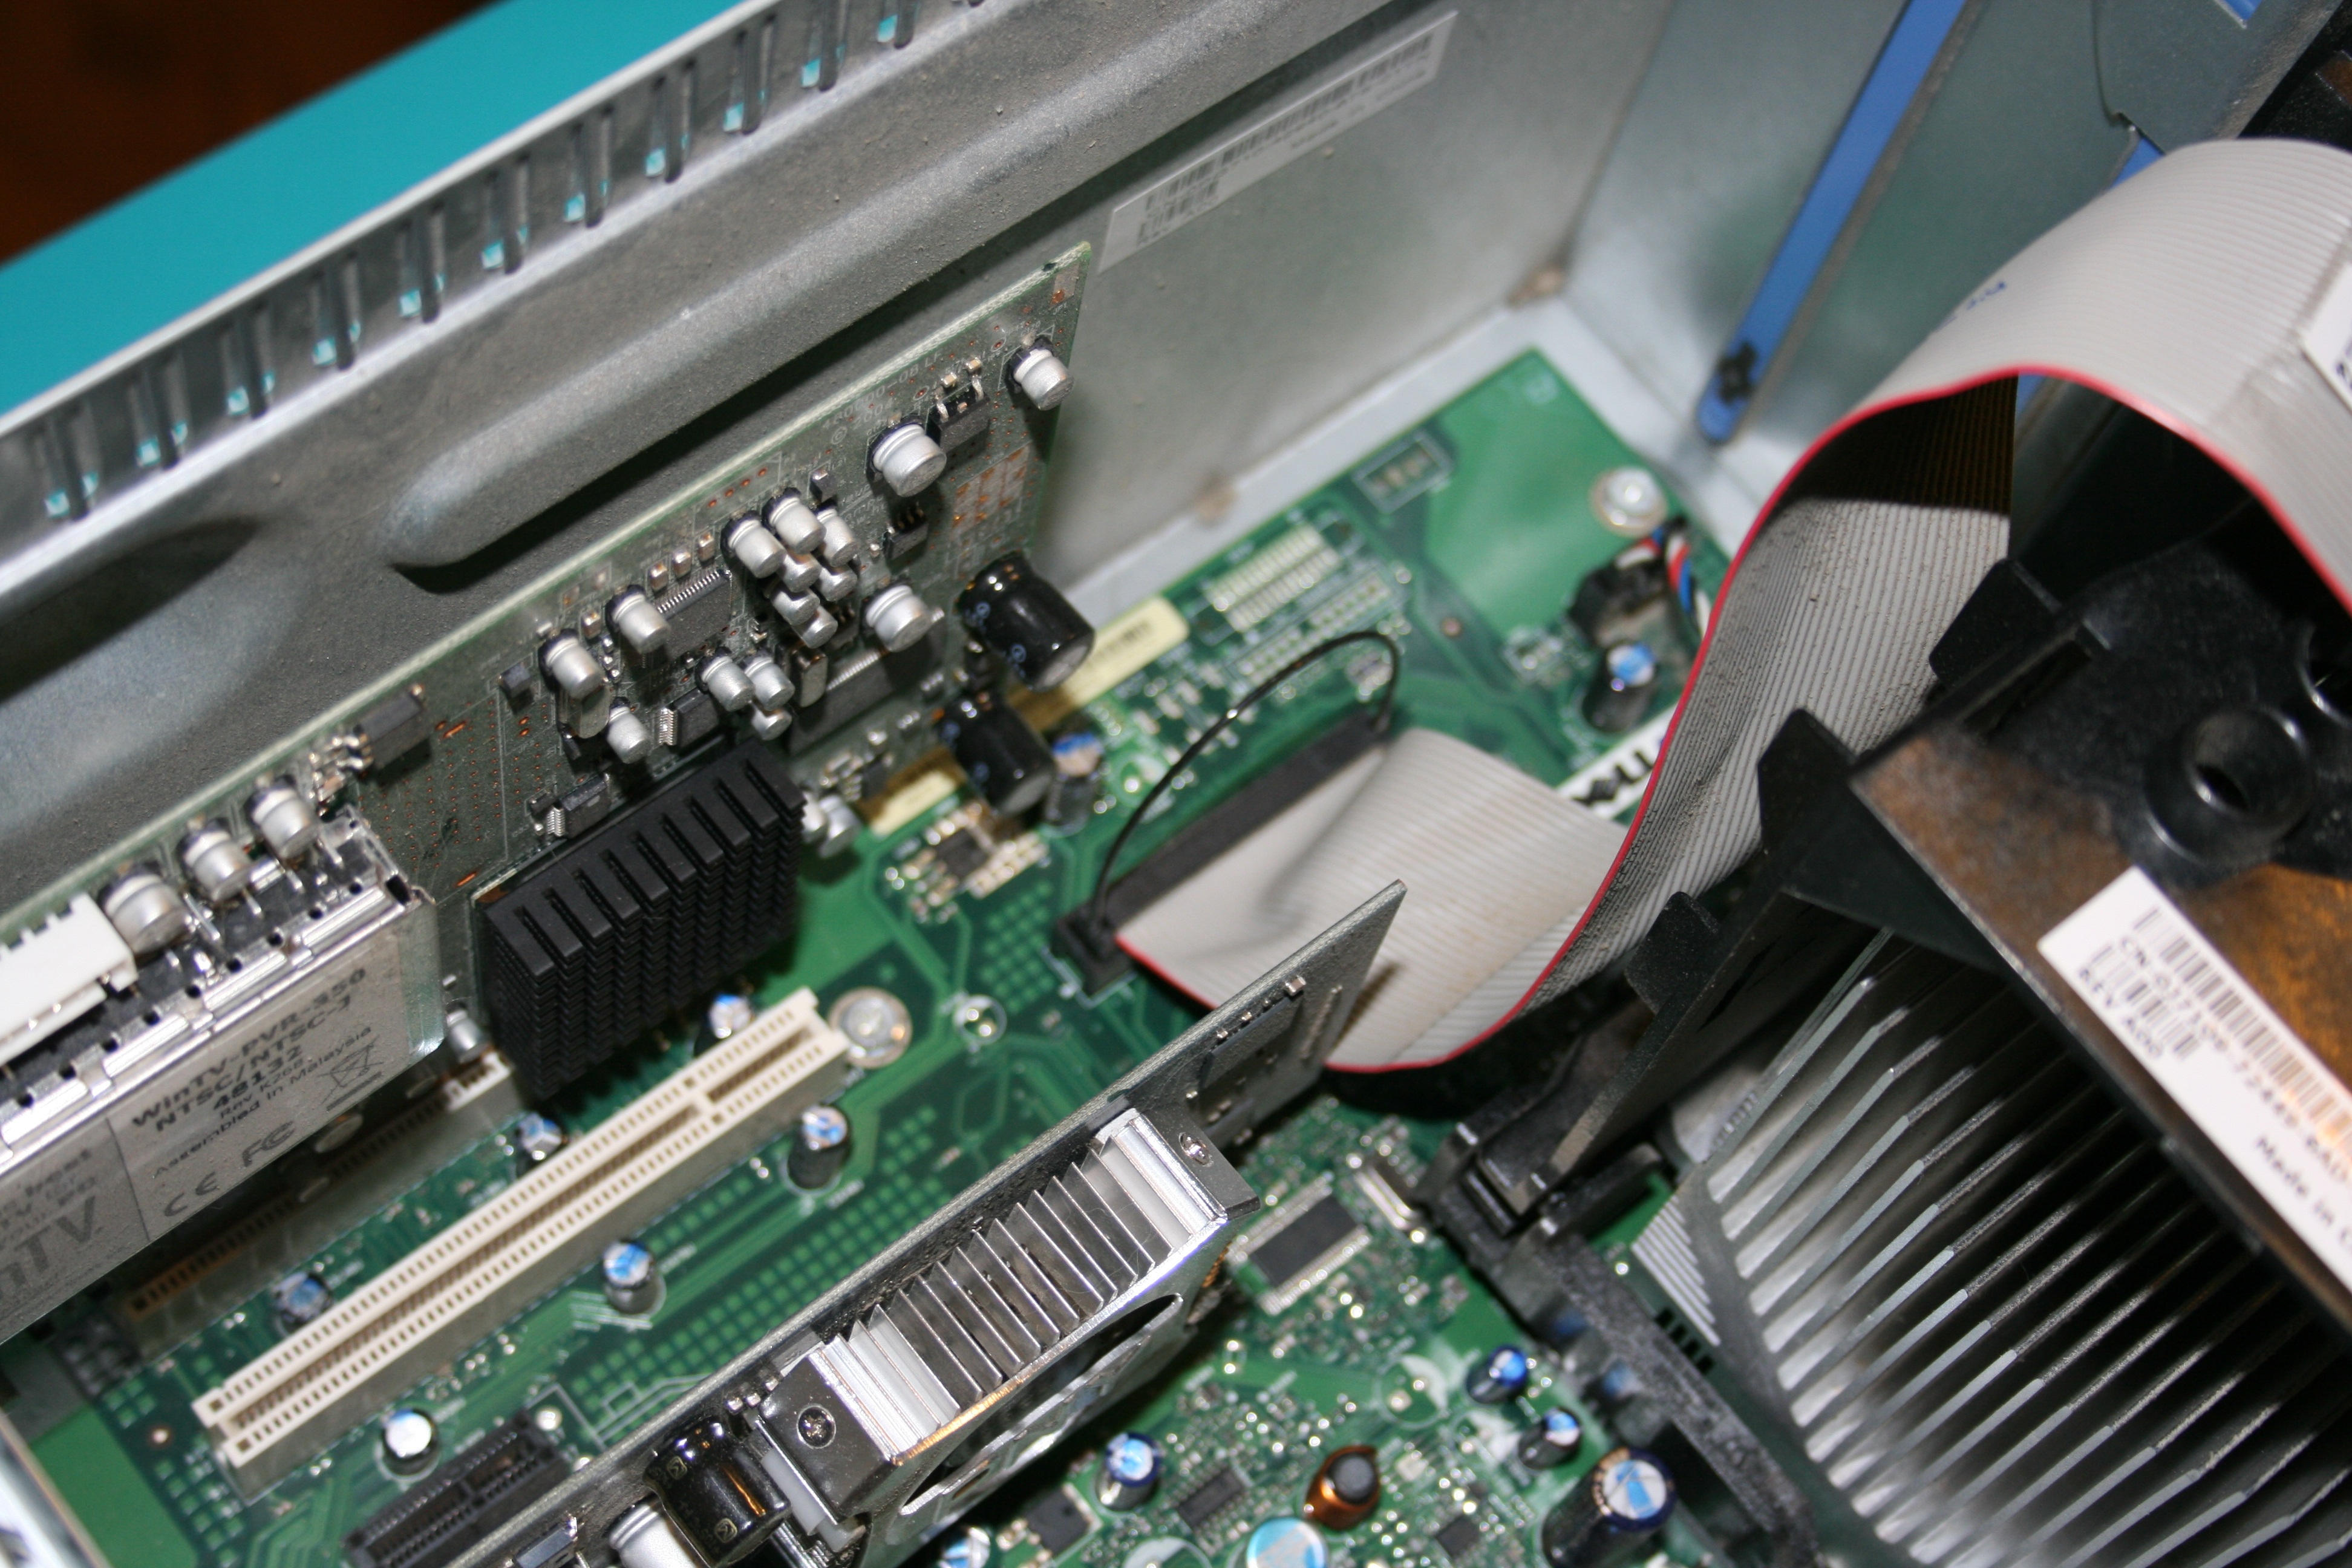
computer, technology, electronics, it, motherboard, data cable, microcontroller, electronic engineering, electronic device, computer hardware, personal computer hardware